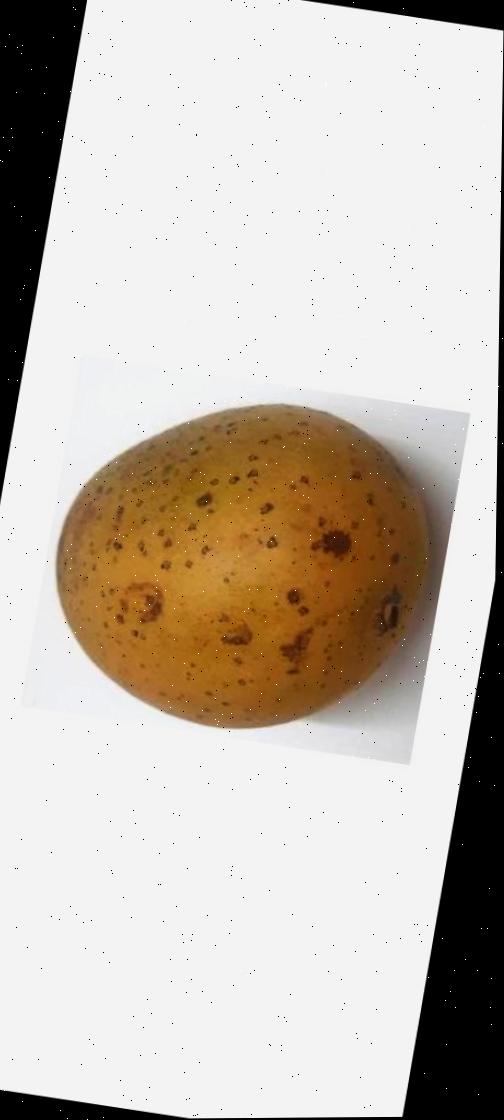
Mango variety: Gourmoti